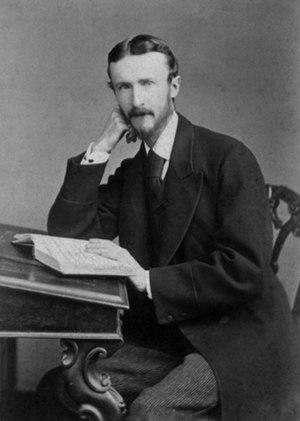
Robert Caesar Childers, né en 1838 à Nice et mort le 25 juillet 1876 à Londres, est un orientaliste britannique, rédacteur du premier dictionnaire pâli-anglais. Il est le père du militaire britannique et nationaliste irlandais Robert Erskine Childers et le grand-père du quatrième président d'Irlande, Erskine Hamilton Childers.